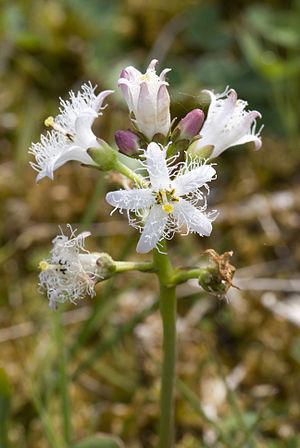
Menyanthes trifoliata Marais Etang le Maçon à Mareuil Caubert (Somme), France